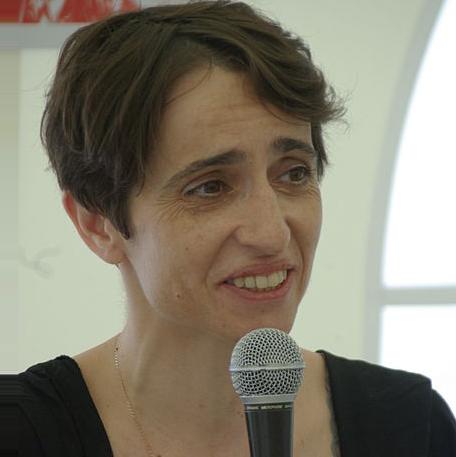
Age: 43